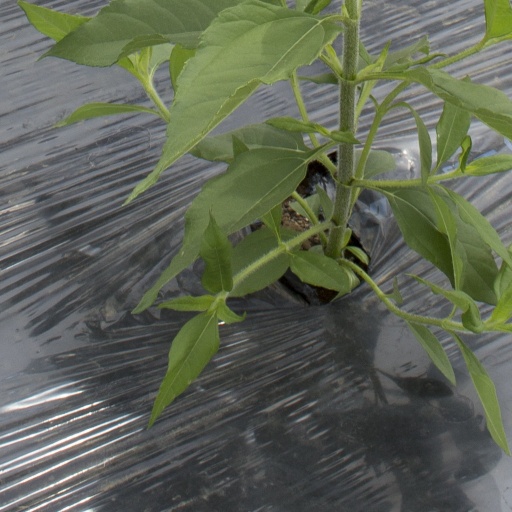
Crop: Jerusalem artichoke